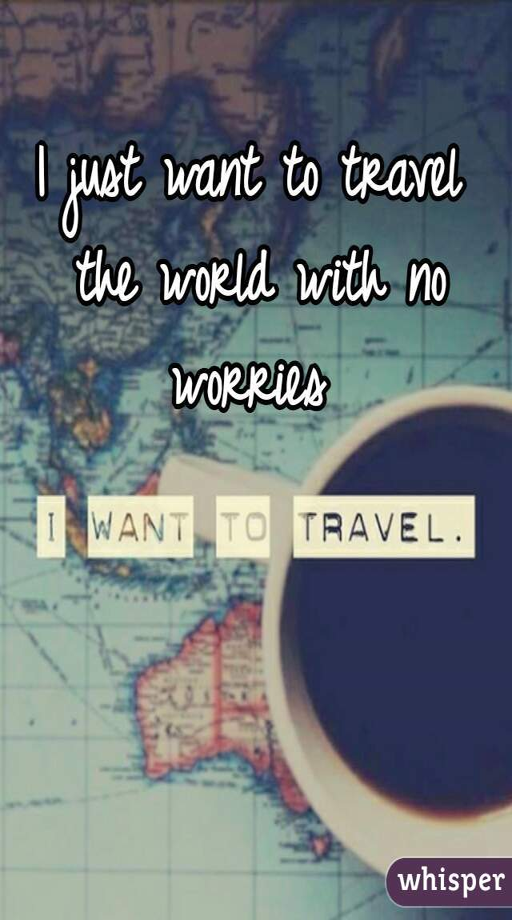
i just want to travel the world with no worries